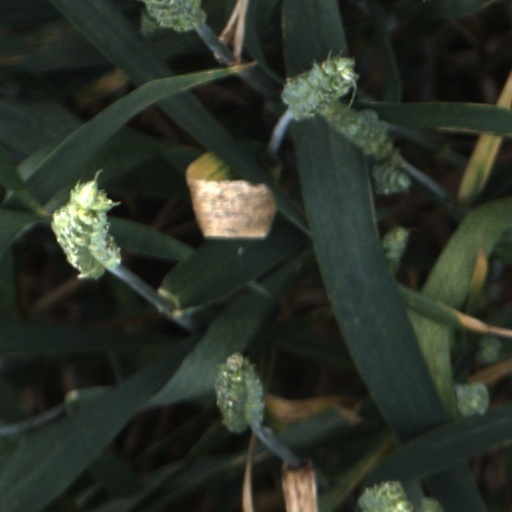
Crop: wheat